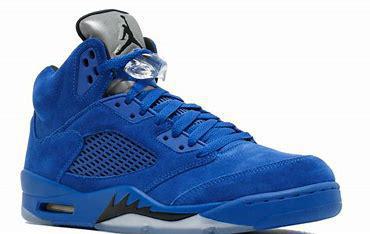
Brand: Jordan
Model: 5 Retro